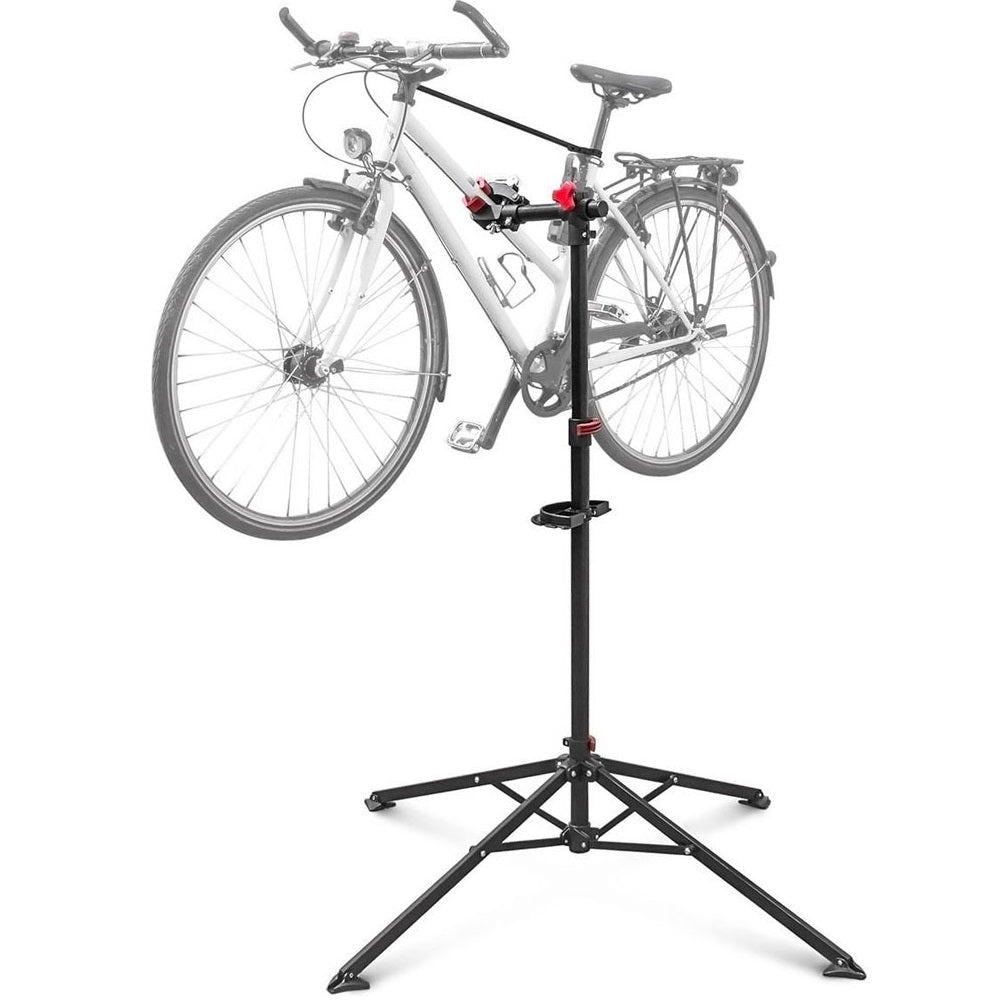
Cavalletto Riparazione Bici Pieghevole Girevole a 360° Altezza Regolabile 113-194cm
Brand: Danyx - Casoria
Category: Sporting Goods > Outdoor Recreation > Cycling > Bicycle Accessories > Bicycle Stands & Storage